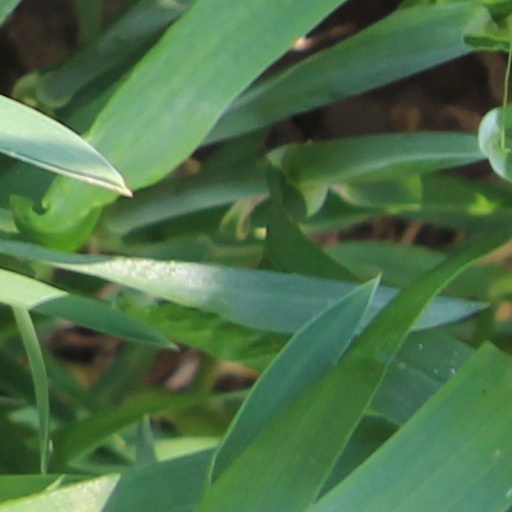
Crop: wheat